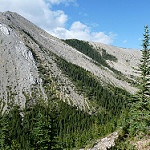
Scene: Outdoor